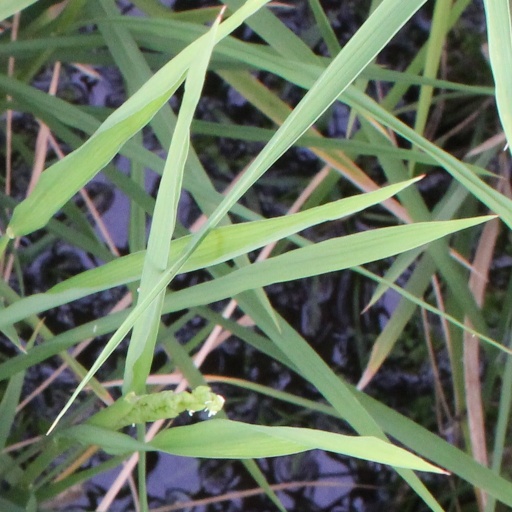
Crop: rice